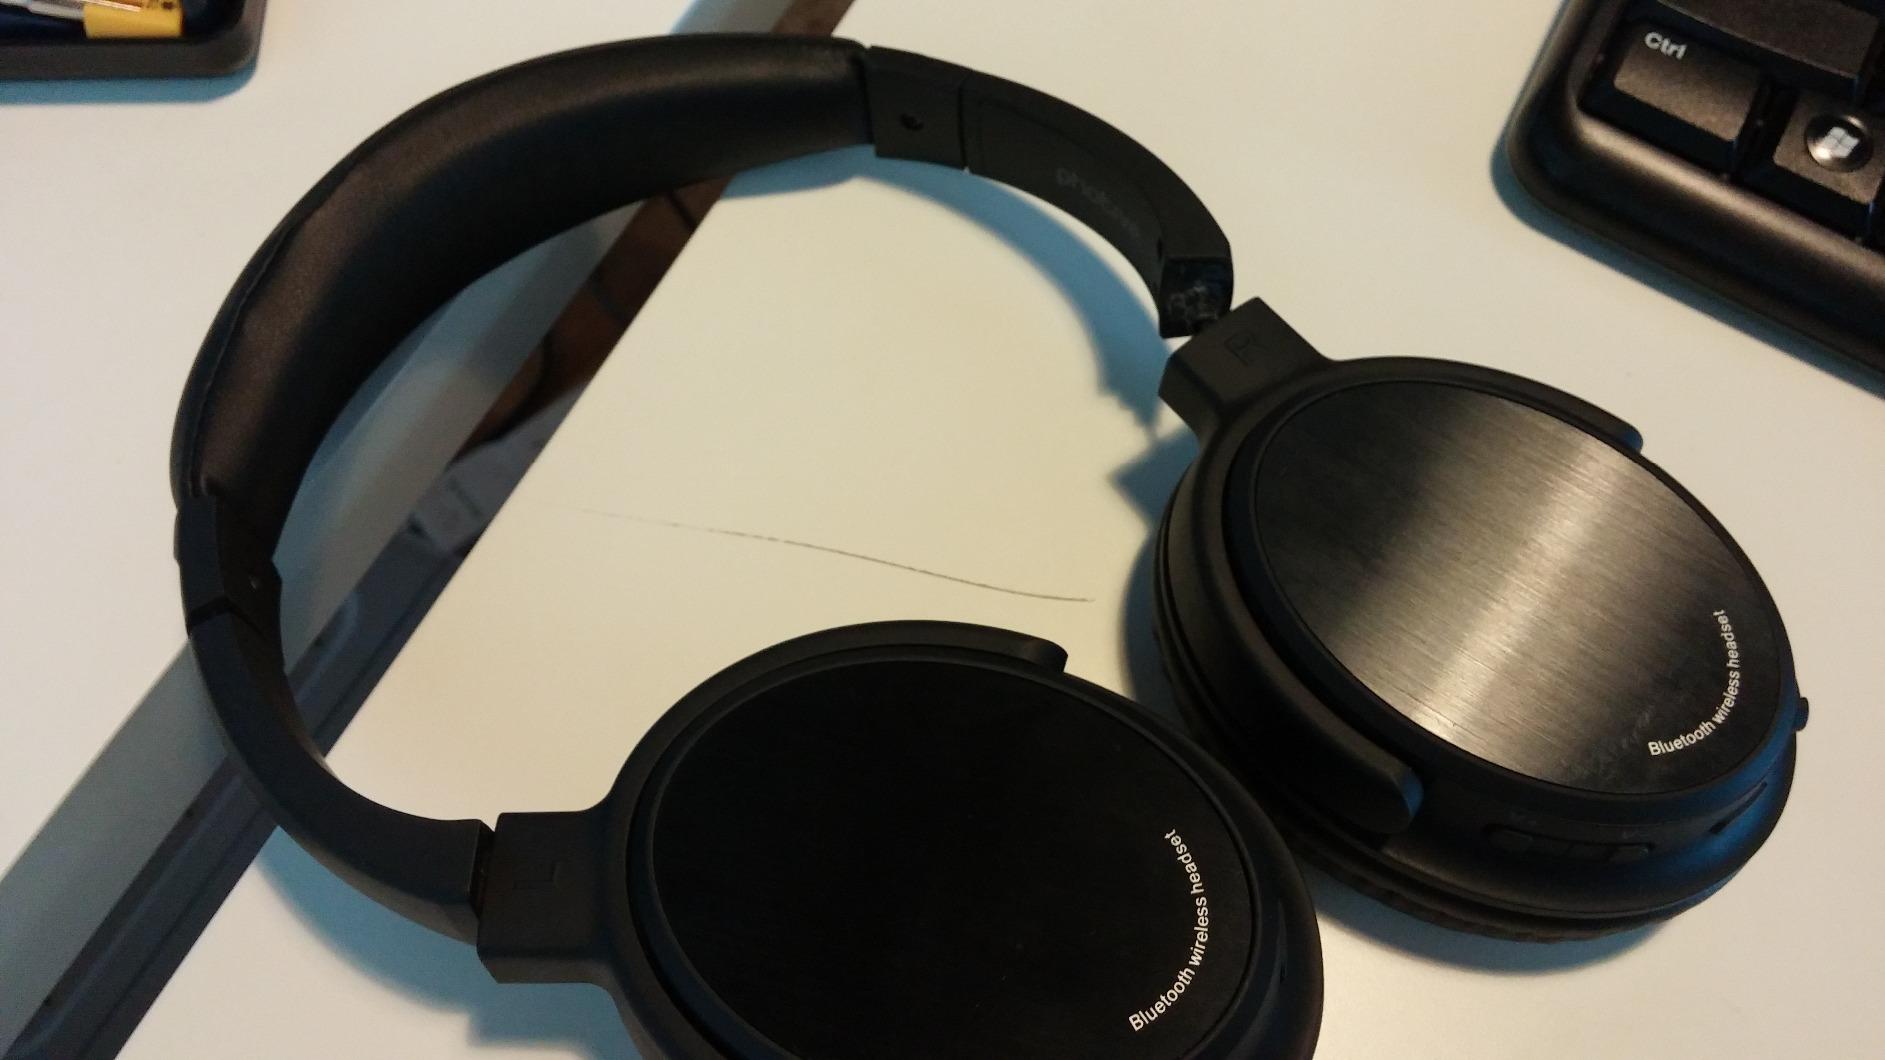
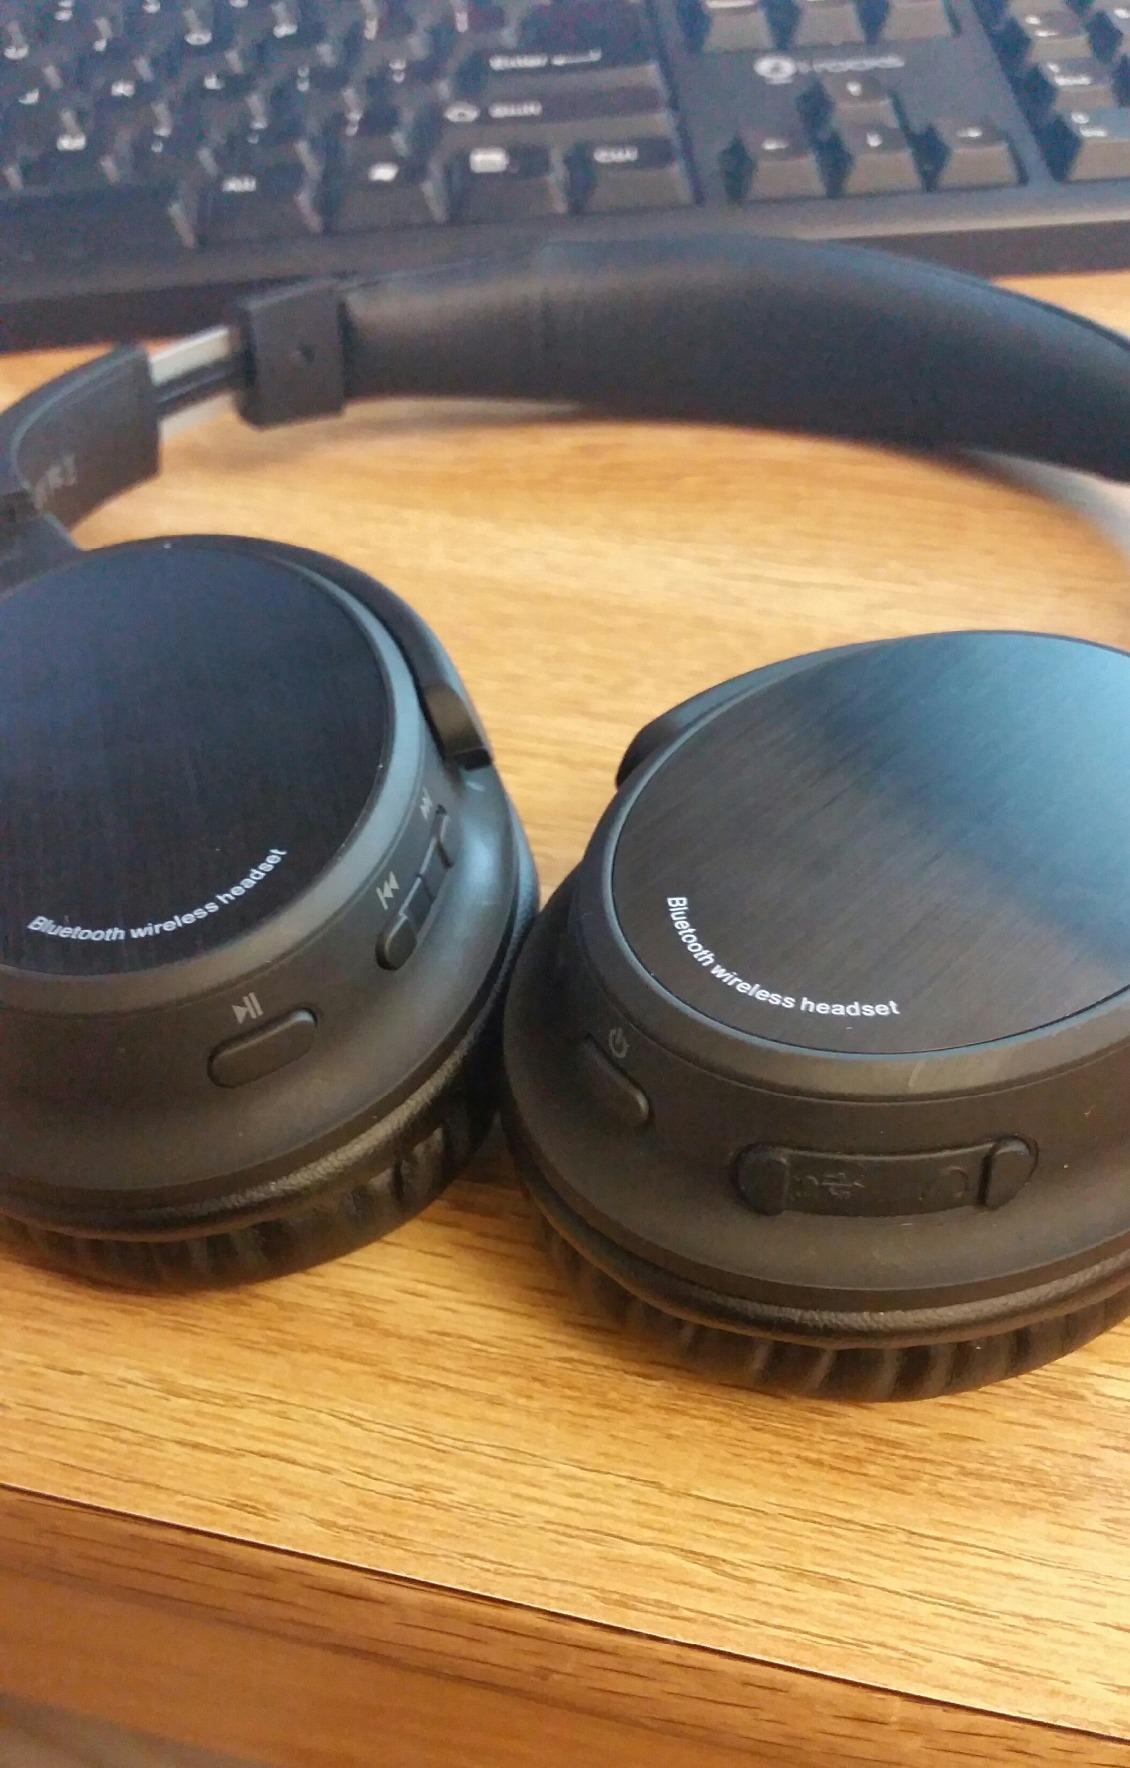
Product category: headphones
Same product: yes